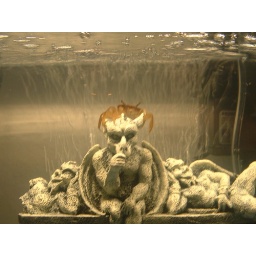
The crab in our fish tank thought he was a hard hat for the gargoyle.